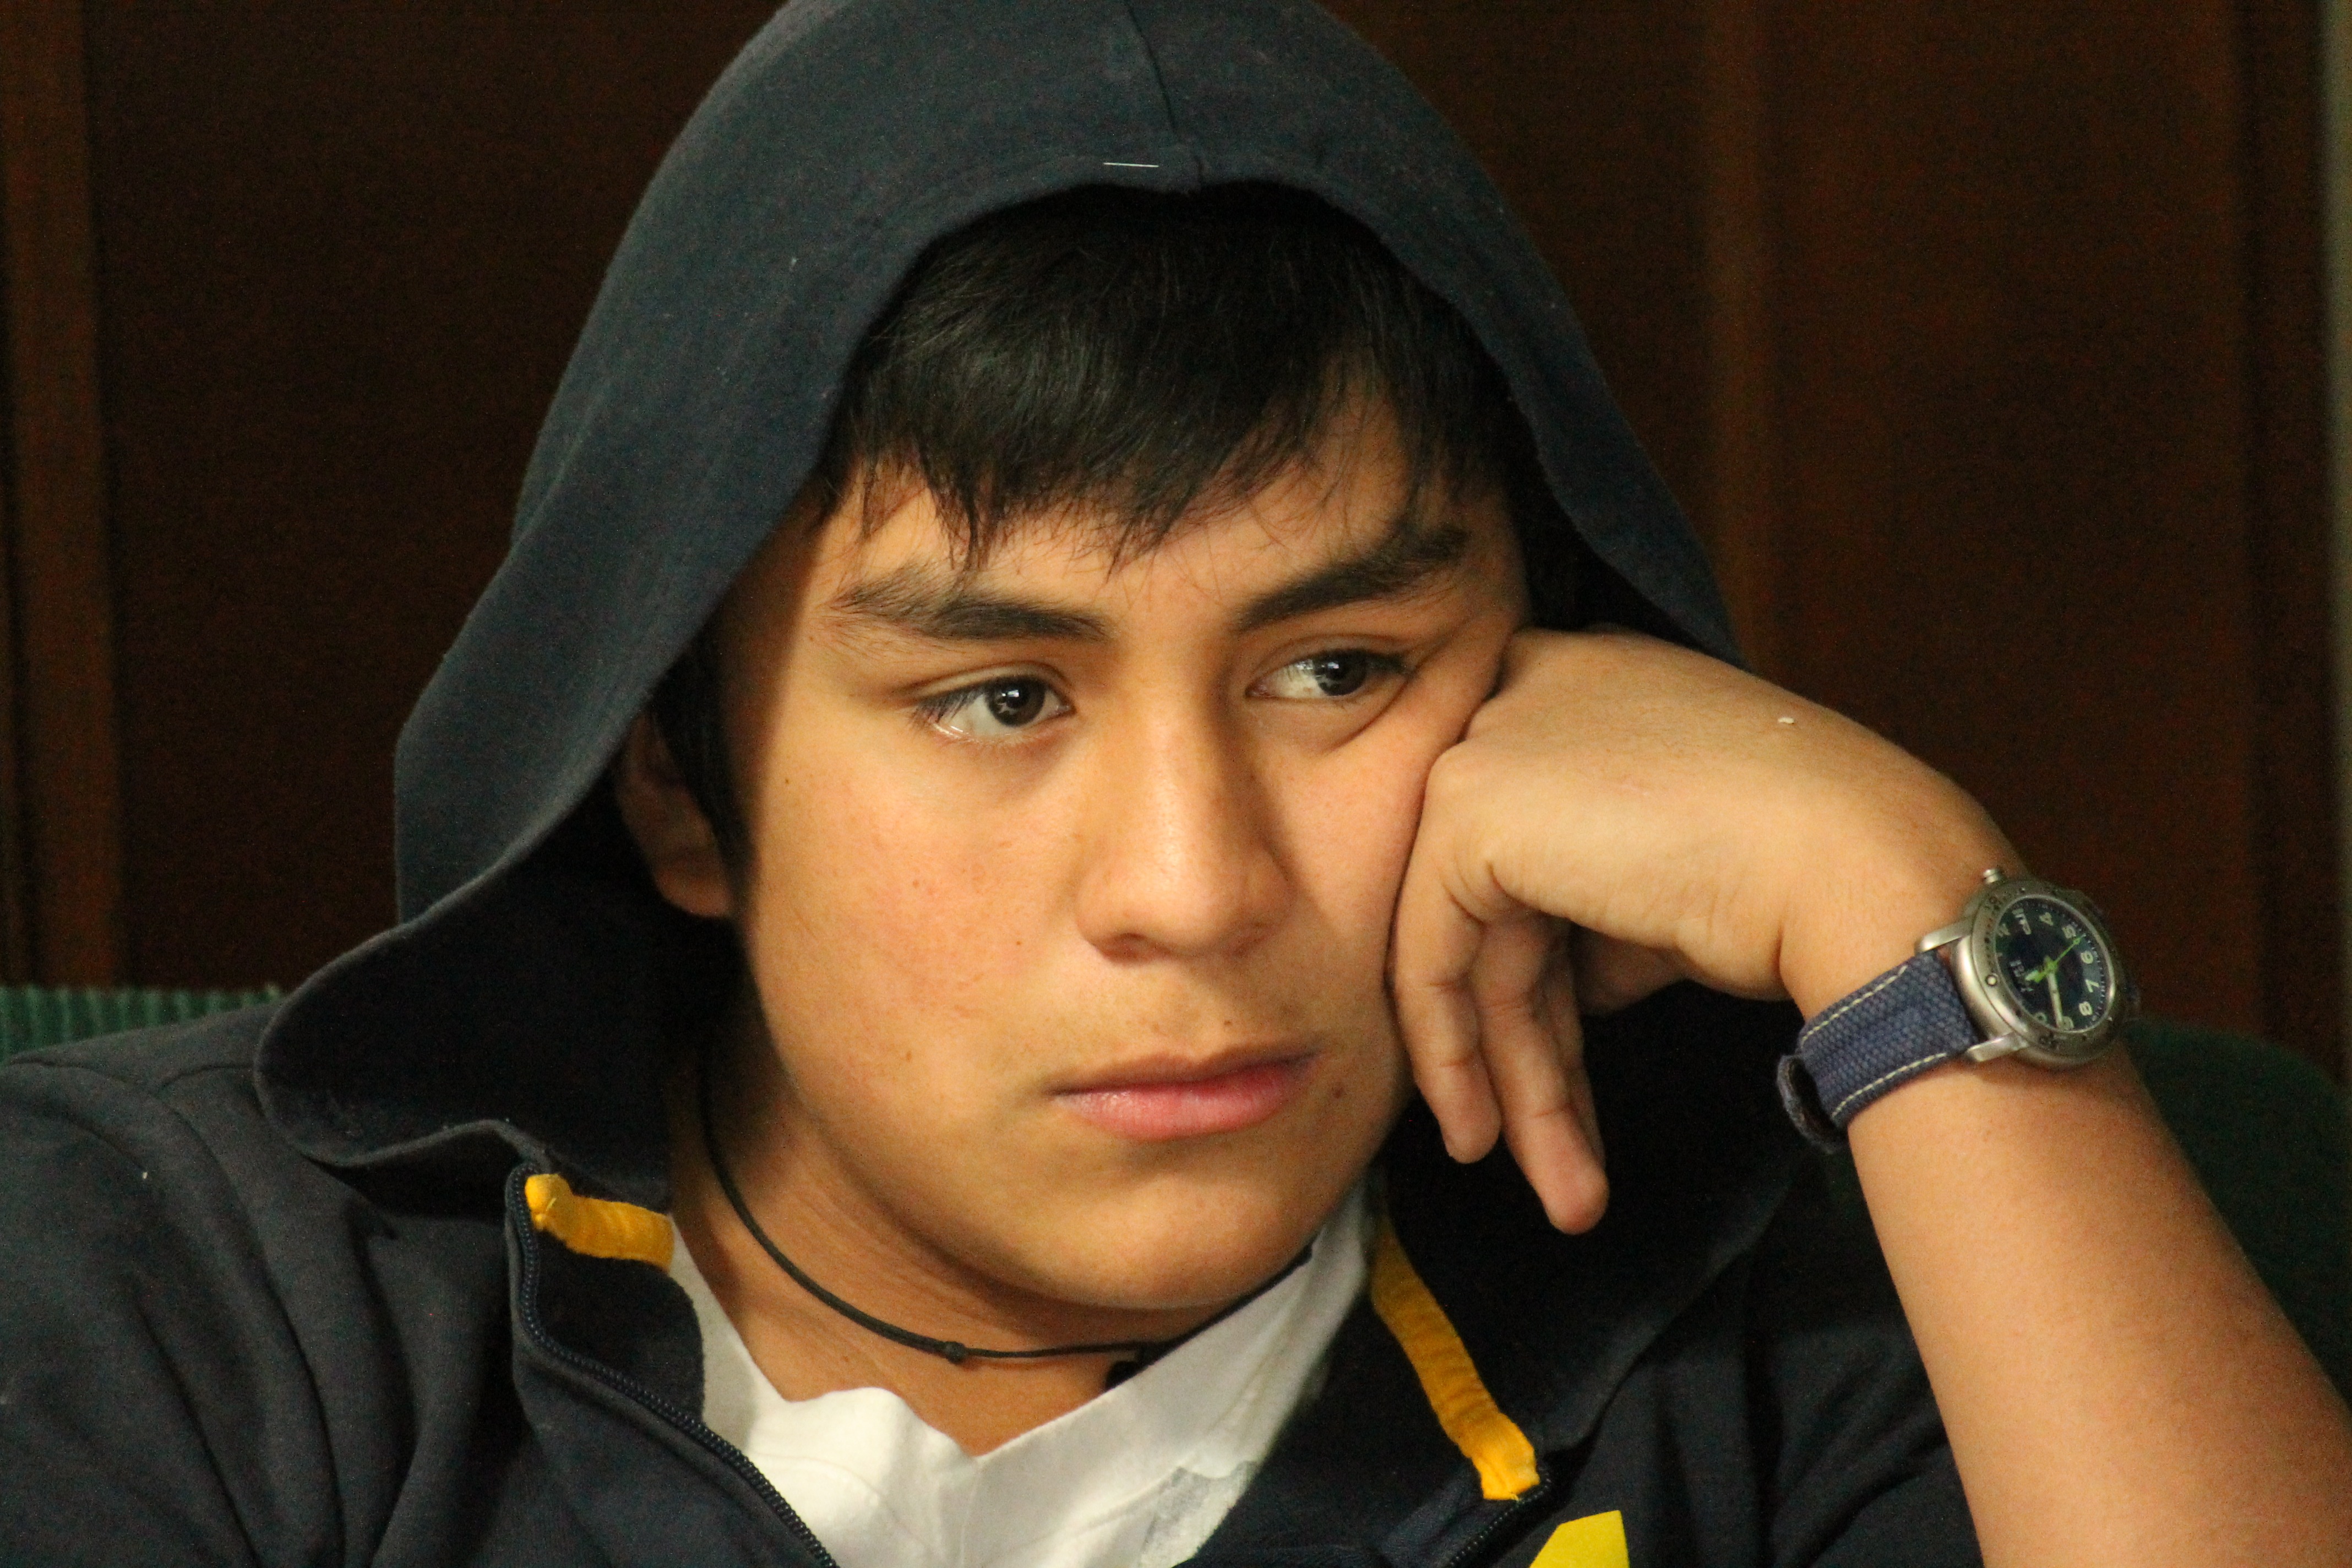
person, woman, guy, thinking, sadness, portrait, young, mouth, human body, face, nose, eye, head, teen, analysis, abandonment, hooded clock